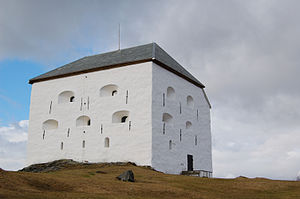
Kristiansten fæstning / Konstruktion / Donjonen
Donjonen eller hovedtårnet.
Kristiansten fæstning er et fæstningsanlæg beliggende i Trondheim i Norge. Fæstningen blev anlagt i 1682-1684 efter ordre fra kong Christian V som et led i at genopbygge byen efter branden den 18. april 1682. Udformningen af byen og fæstningsanlægget blev udført af Johan Caspar de Cicignon og generalkvartermester Anthony Coucheron. Donjonen på Kristiansten ligger i direkte forlængelse af Nidarosdomens længdeakse ca. 700 meter nedenfor, og donjonen er synlig fra det meste af Trondheim. I 1700-tallet blev Kristiansten udvidet til den form, den har i dag og er et af de bedst bevarede fæstningstårne fra 1600-tallet.